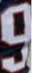
Number: 9